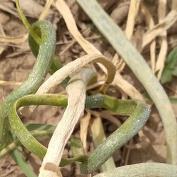
Crop: Onion
Condition: virosis-d